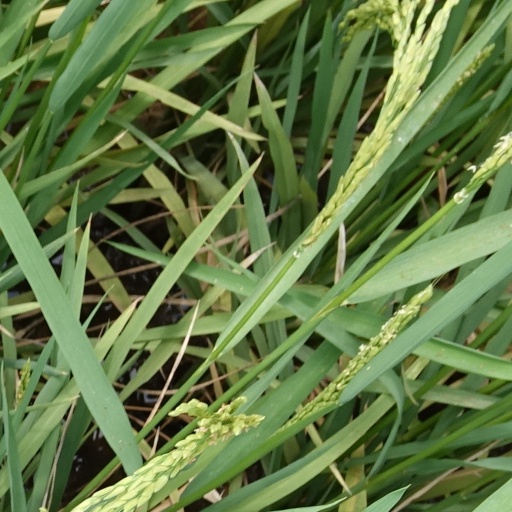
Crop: rice